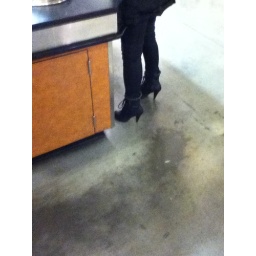
Asian girl in WholeFoods wearing black lace-up ankleboots